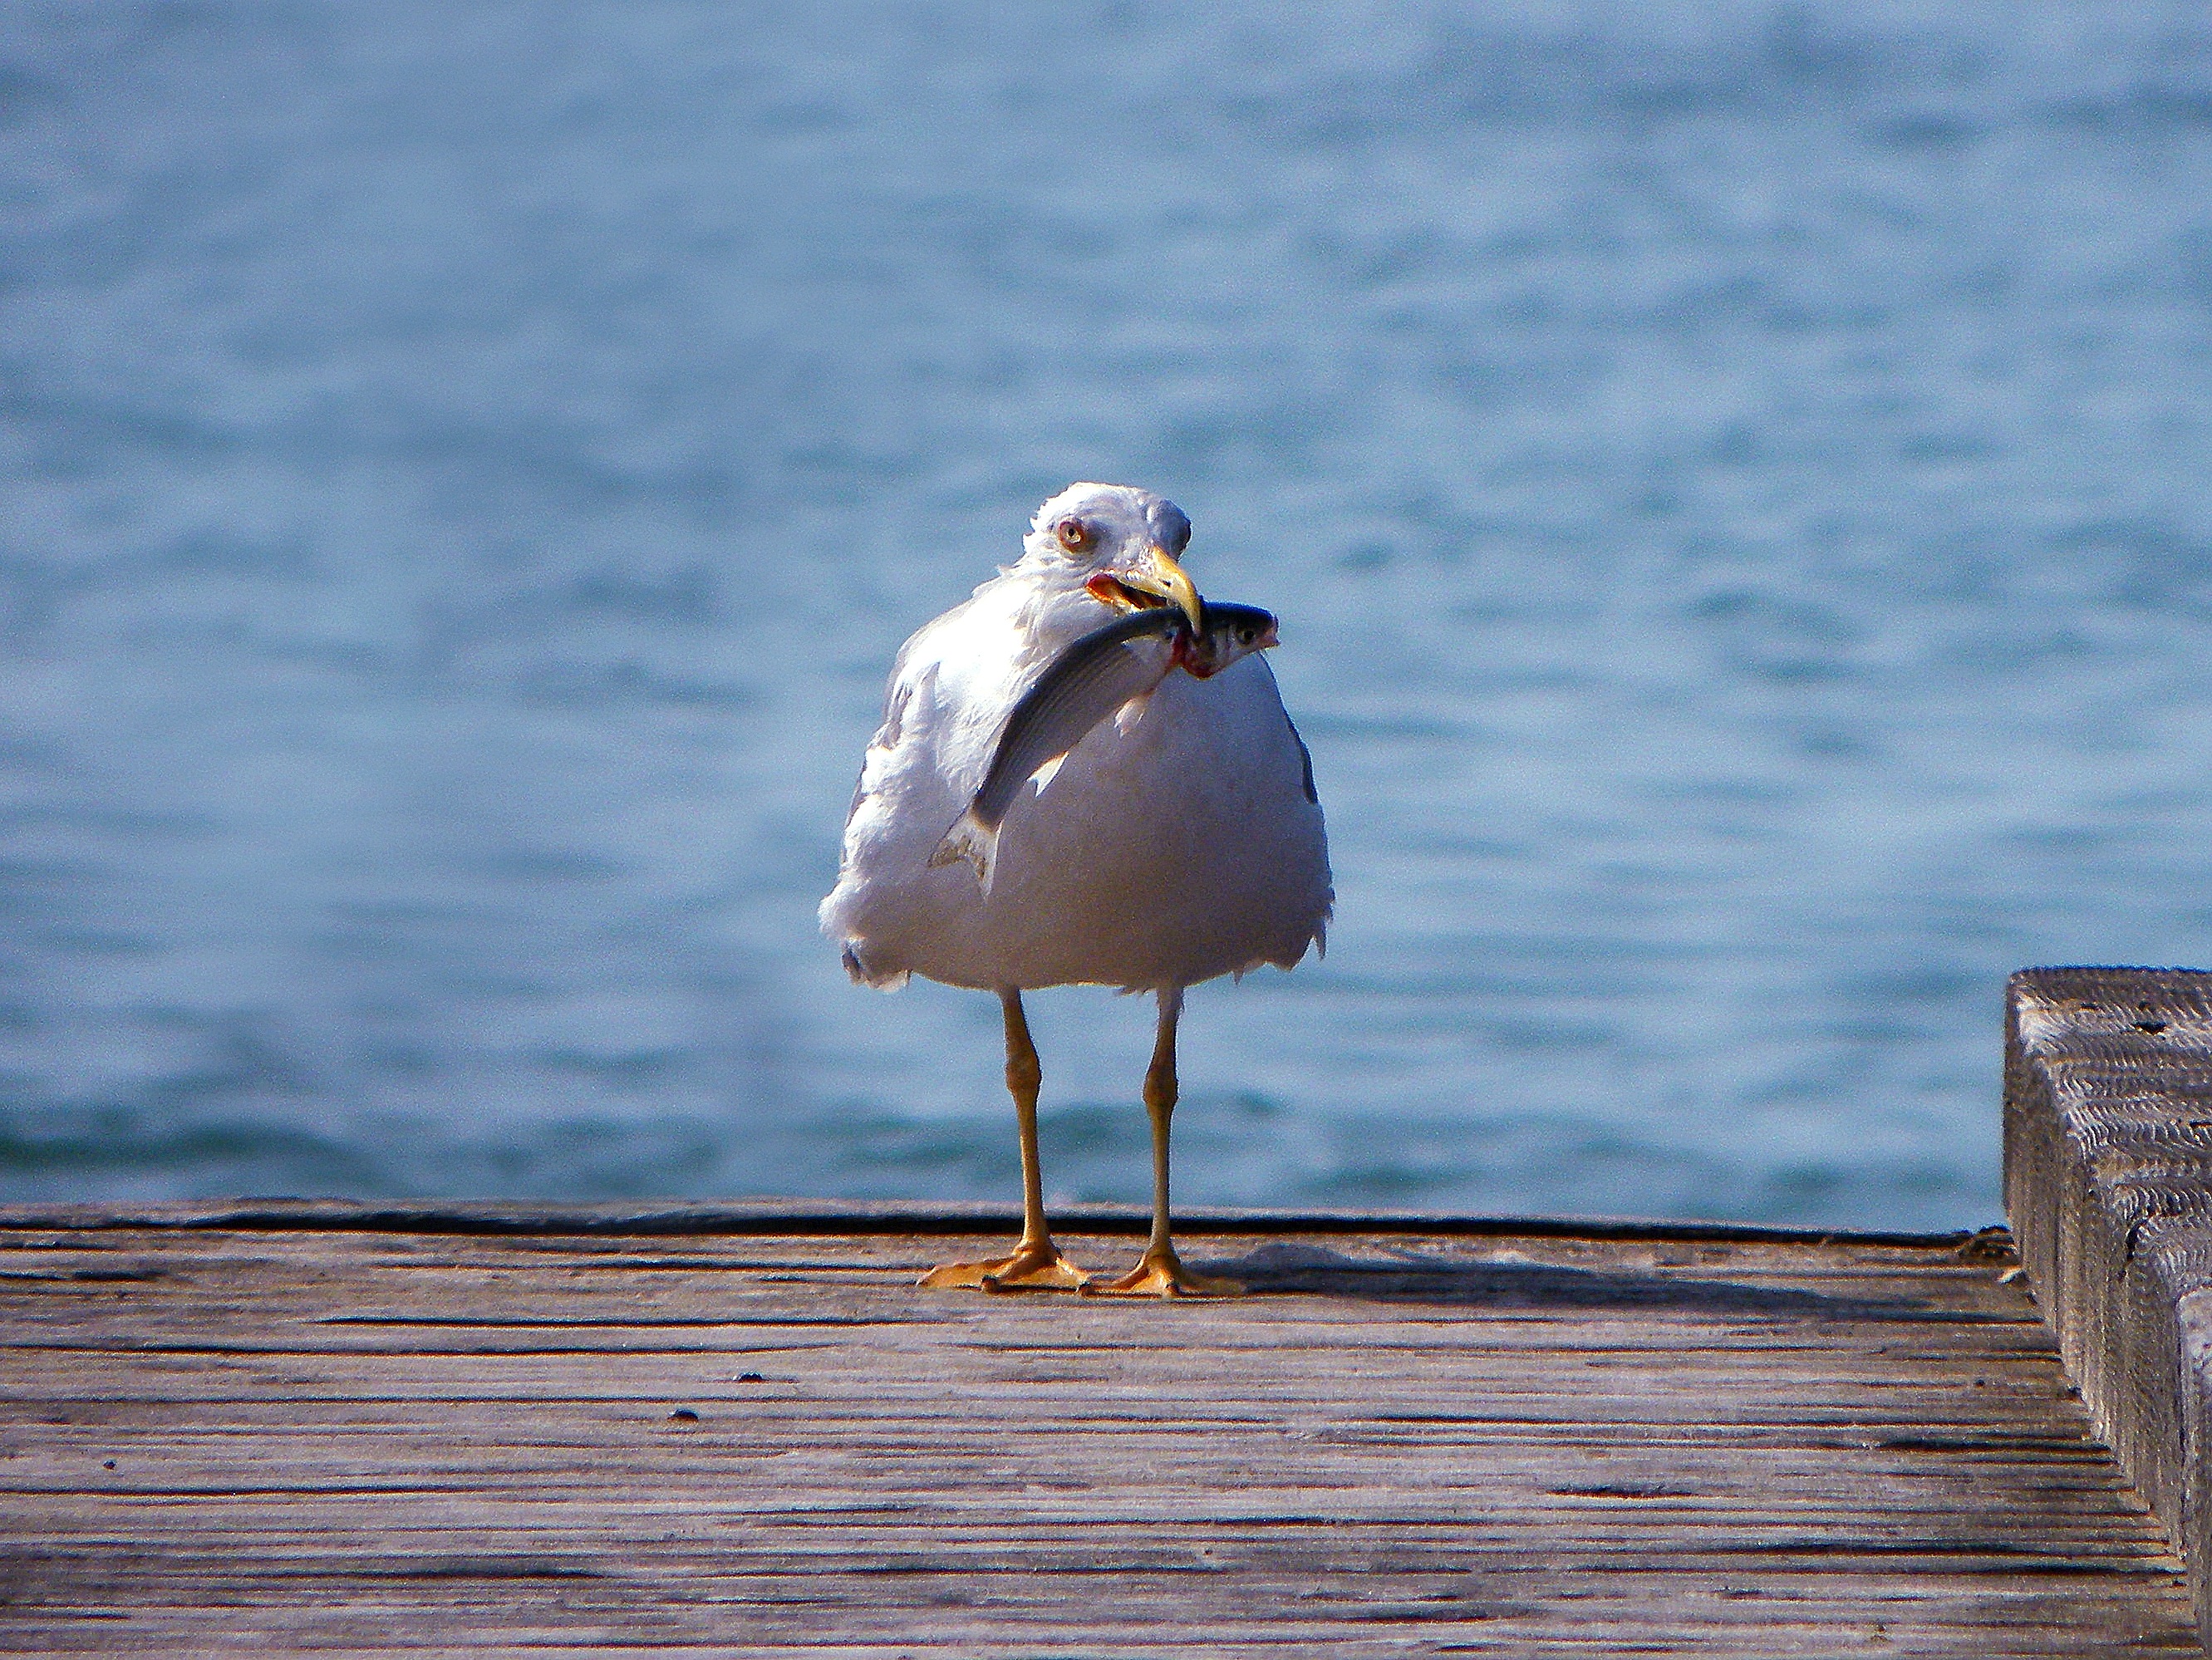
sea, nature, bird, seabird, seagull, wildlife, food, gull, beak, jetty, fish, fauna, birds, animals, seagulls, vertebrate, shorebird, charadriiformes